Isu Razi Pass

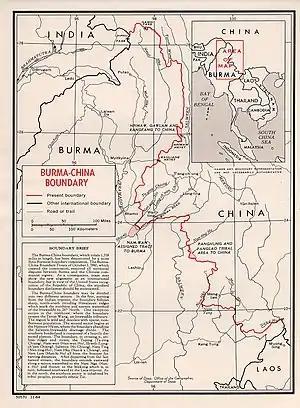
China–Myanmar border agreed in January 1960

After Myanmar (then called Burma) became independent and China took control of Tibet, the two countries had occasional border clashes, and started engaging in border talks in 1955. The talks gained momentum in January 1960, when the prime minister Ne Win was invited to Peking and an agreement was reached within five days. China agreed to use the watershed as the "customary boundary" between the Isu Razi Pass and the Diphu Pass at the trijunction with India. According to scholar Taylor Fravel, this involved China conceding to Myanmar 1,000 square kilometres of territory.